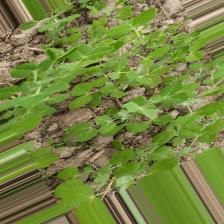
Label: Normal